Saddle

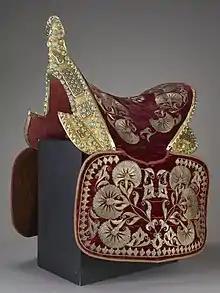
An Ottoman saddle with shabrack, which, according to tradition, was captured at the Battle of Vienna in 1683 by the Mikołaj Hieronim Sieniawski and is now housed in Czartoryski Museum in Kraków

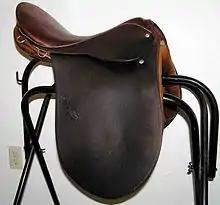
A dressage-style English saddle

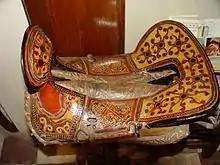
A saddle with lacquer overlay from the Yi ethnic minority province in Yunnan, China

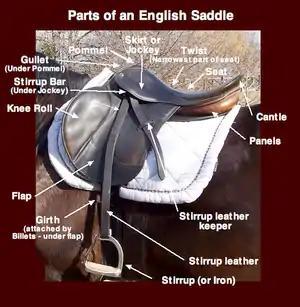
Parts of an English saddle

A saddle is a supportive structure for a rider of an animal, fastened to an animal's back by a girth. The most common type is equestrian. However, specialized saddles have been created for oxen, camels and other animals.